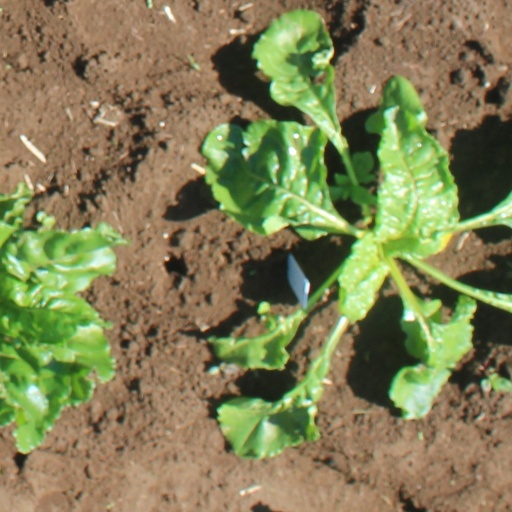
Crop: sugar beet